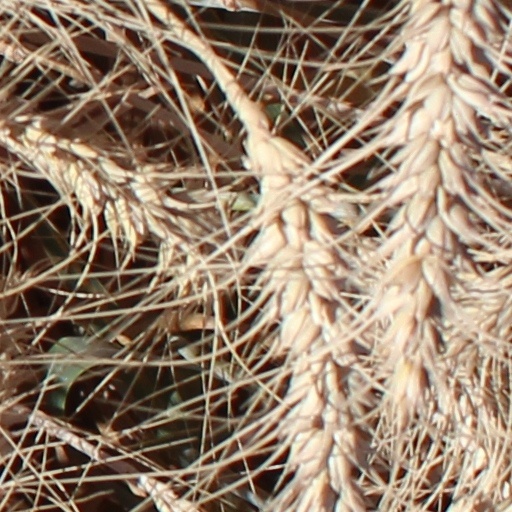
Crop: wheat